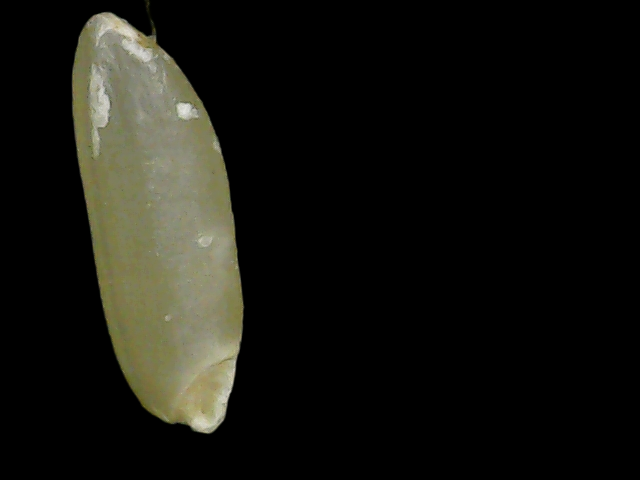
Rice variety: Binadhan11